Ford Mustang

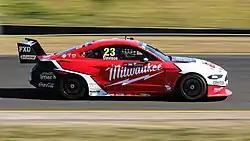
Ford introduced the Mustang as a replacement for the FG X Falcon.

On November 17, 2019, Ford announced the Ford Mustang Mach-E. Unrelated to any of the pony car Mustang versions, it is an electric crossover with rear-wheel or all-wheel drive, depending on trim level. It has of range and an updated Ford Sync system with a 15.5 inch display. The Mustang Mach-E comes in several different trims including First Edition, Select, Premium, California Route 1, and GT. The Mach-E also offers two battery options, and Ford is expected to introduce a third option in the future. Although it shares the Mustang name and badge, this vehicle is not counted among the Mustang's seven generations, as it is a separate model produced alongside the existing two-door Mustang rather than being a chronological successor to it, and is designed around a separate vehicle platform.